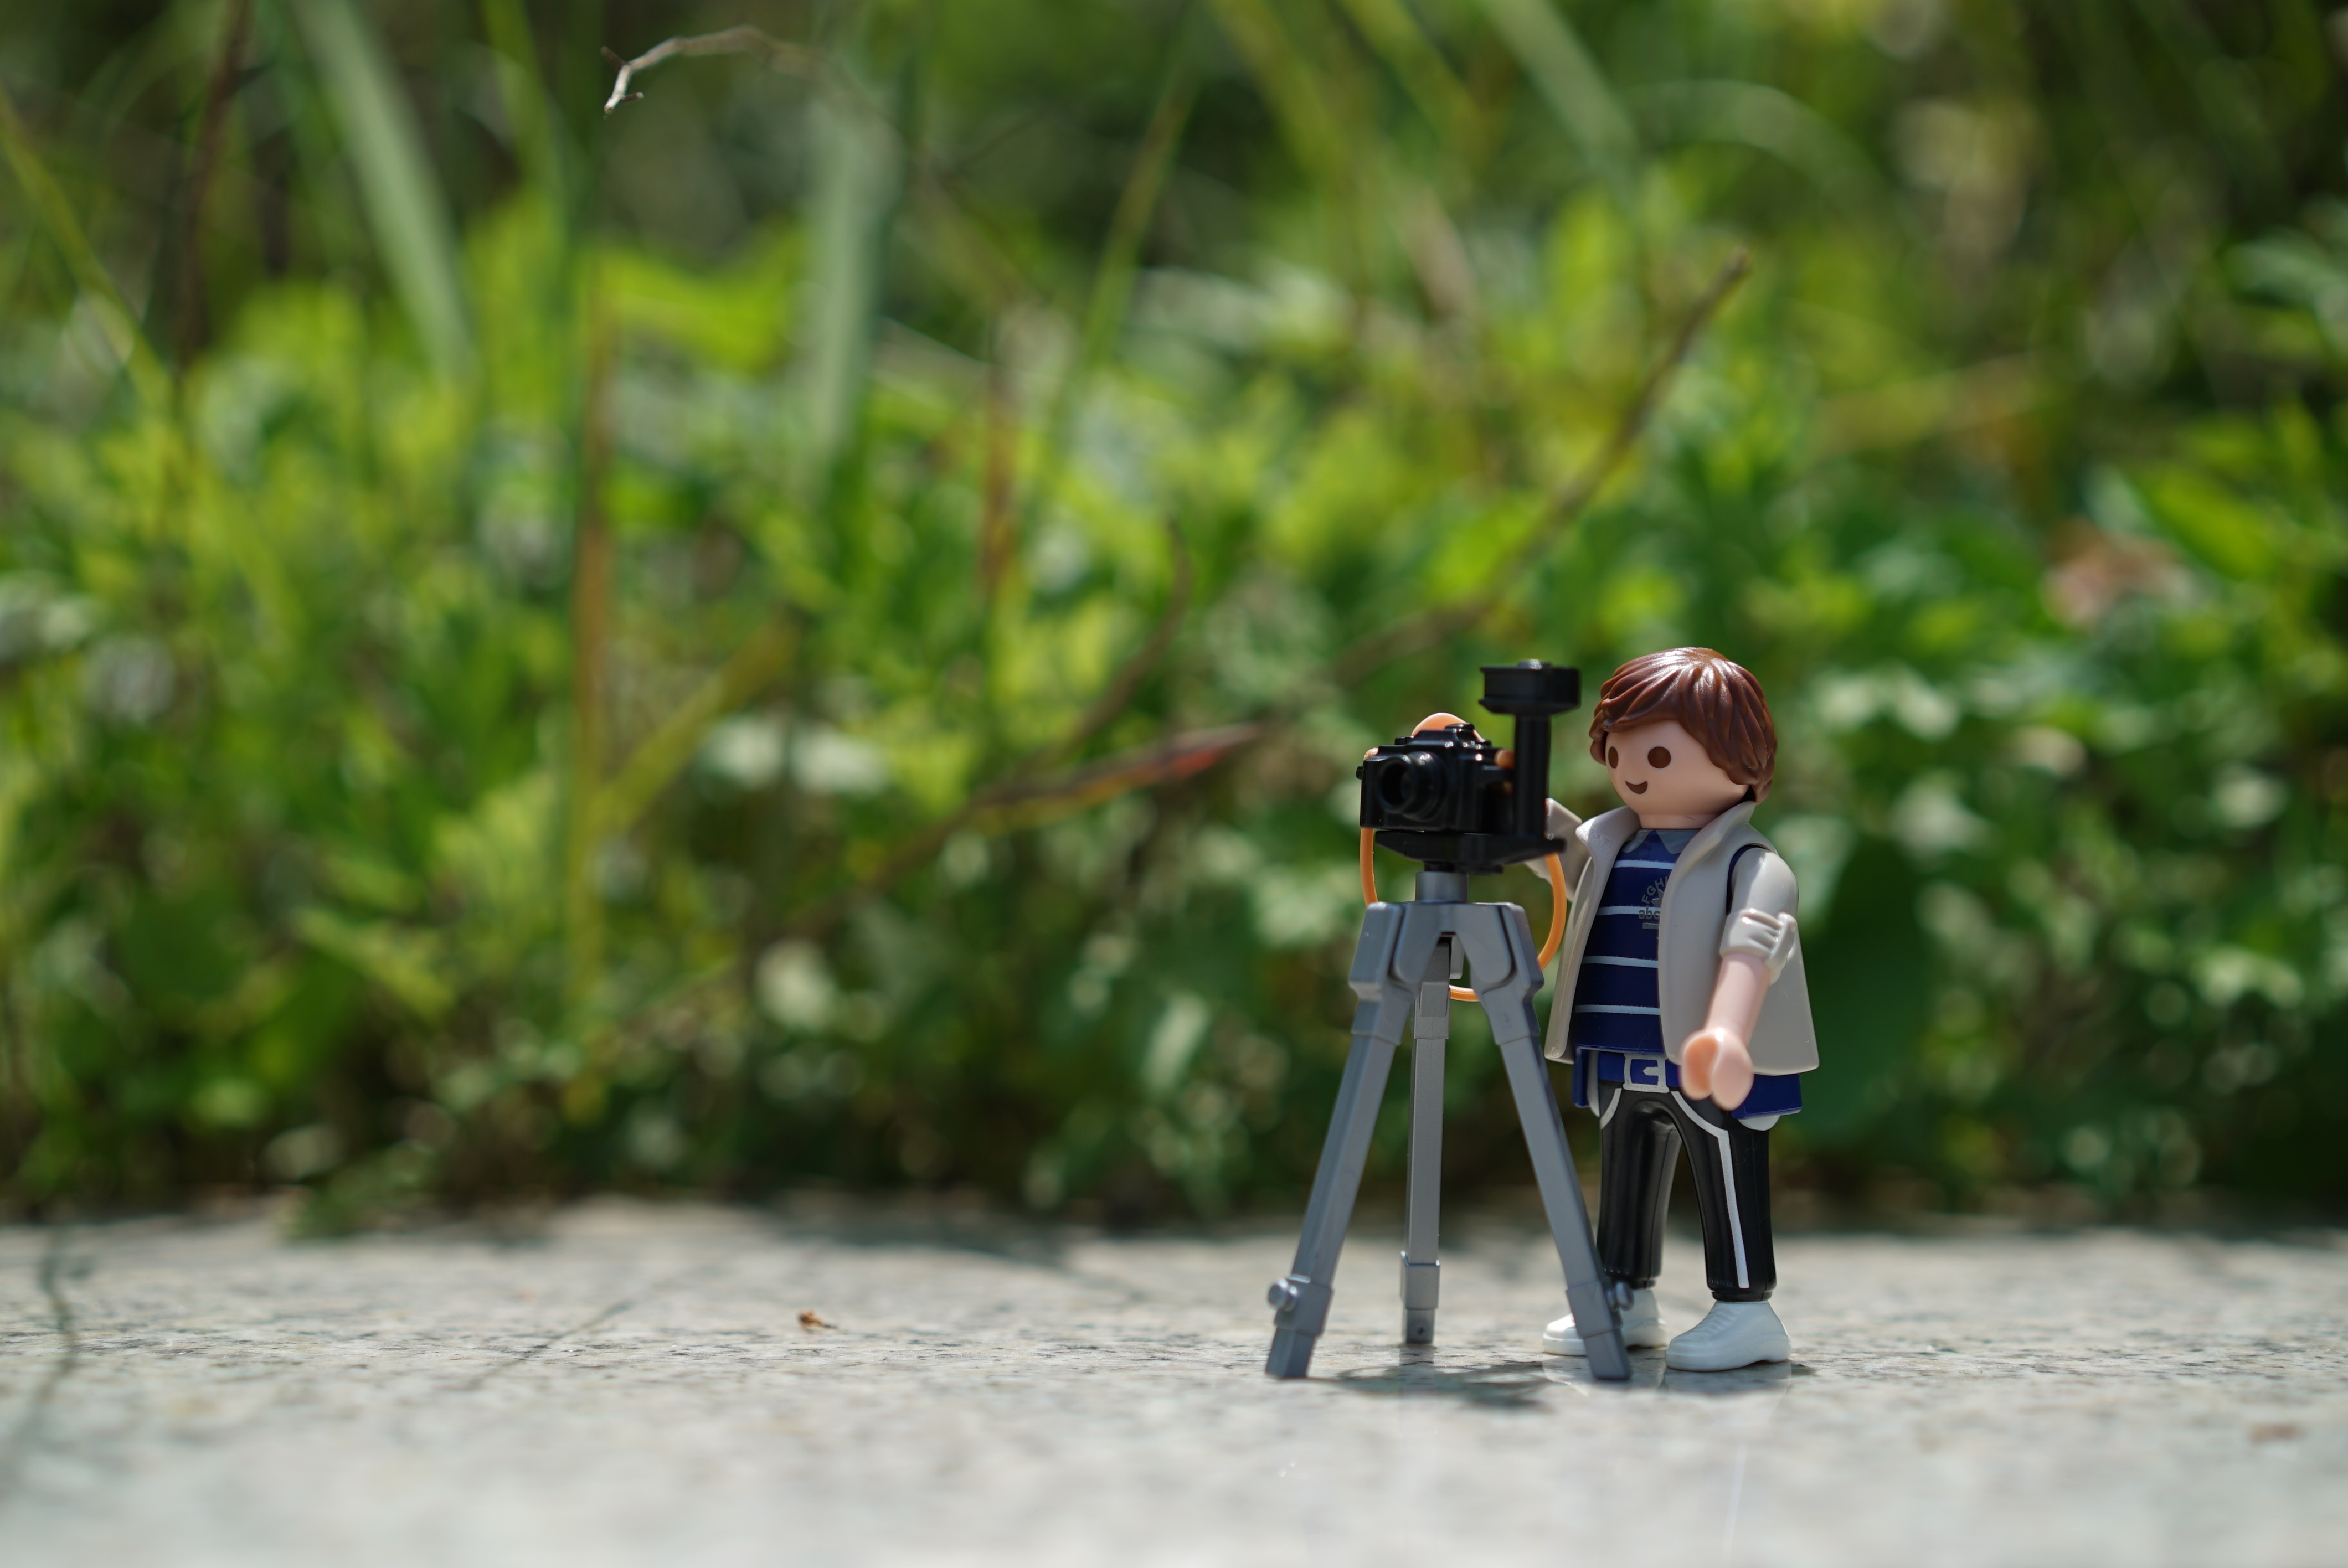
lawn, camera, photography, photographer, green, playmobil, shooting, tripod, photographers, ex 4